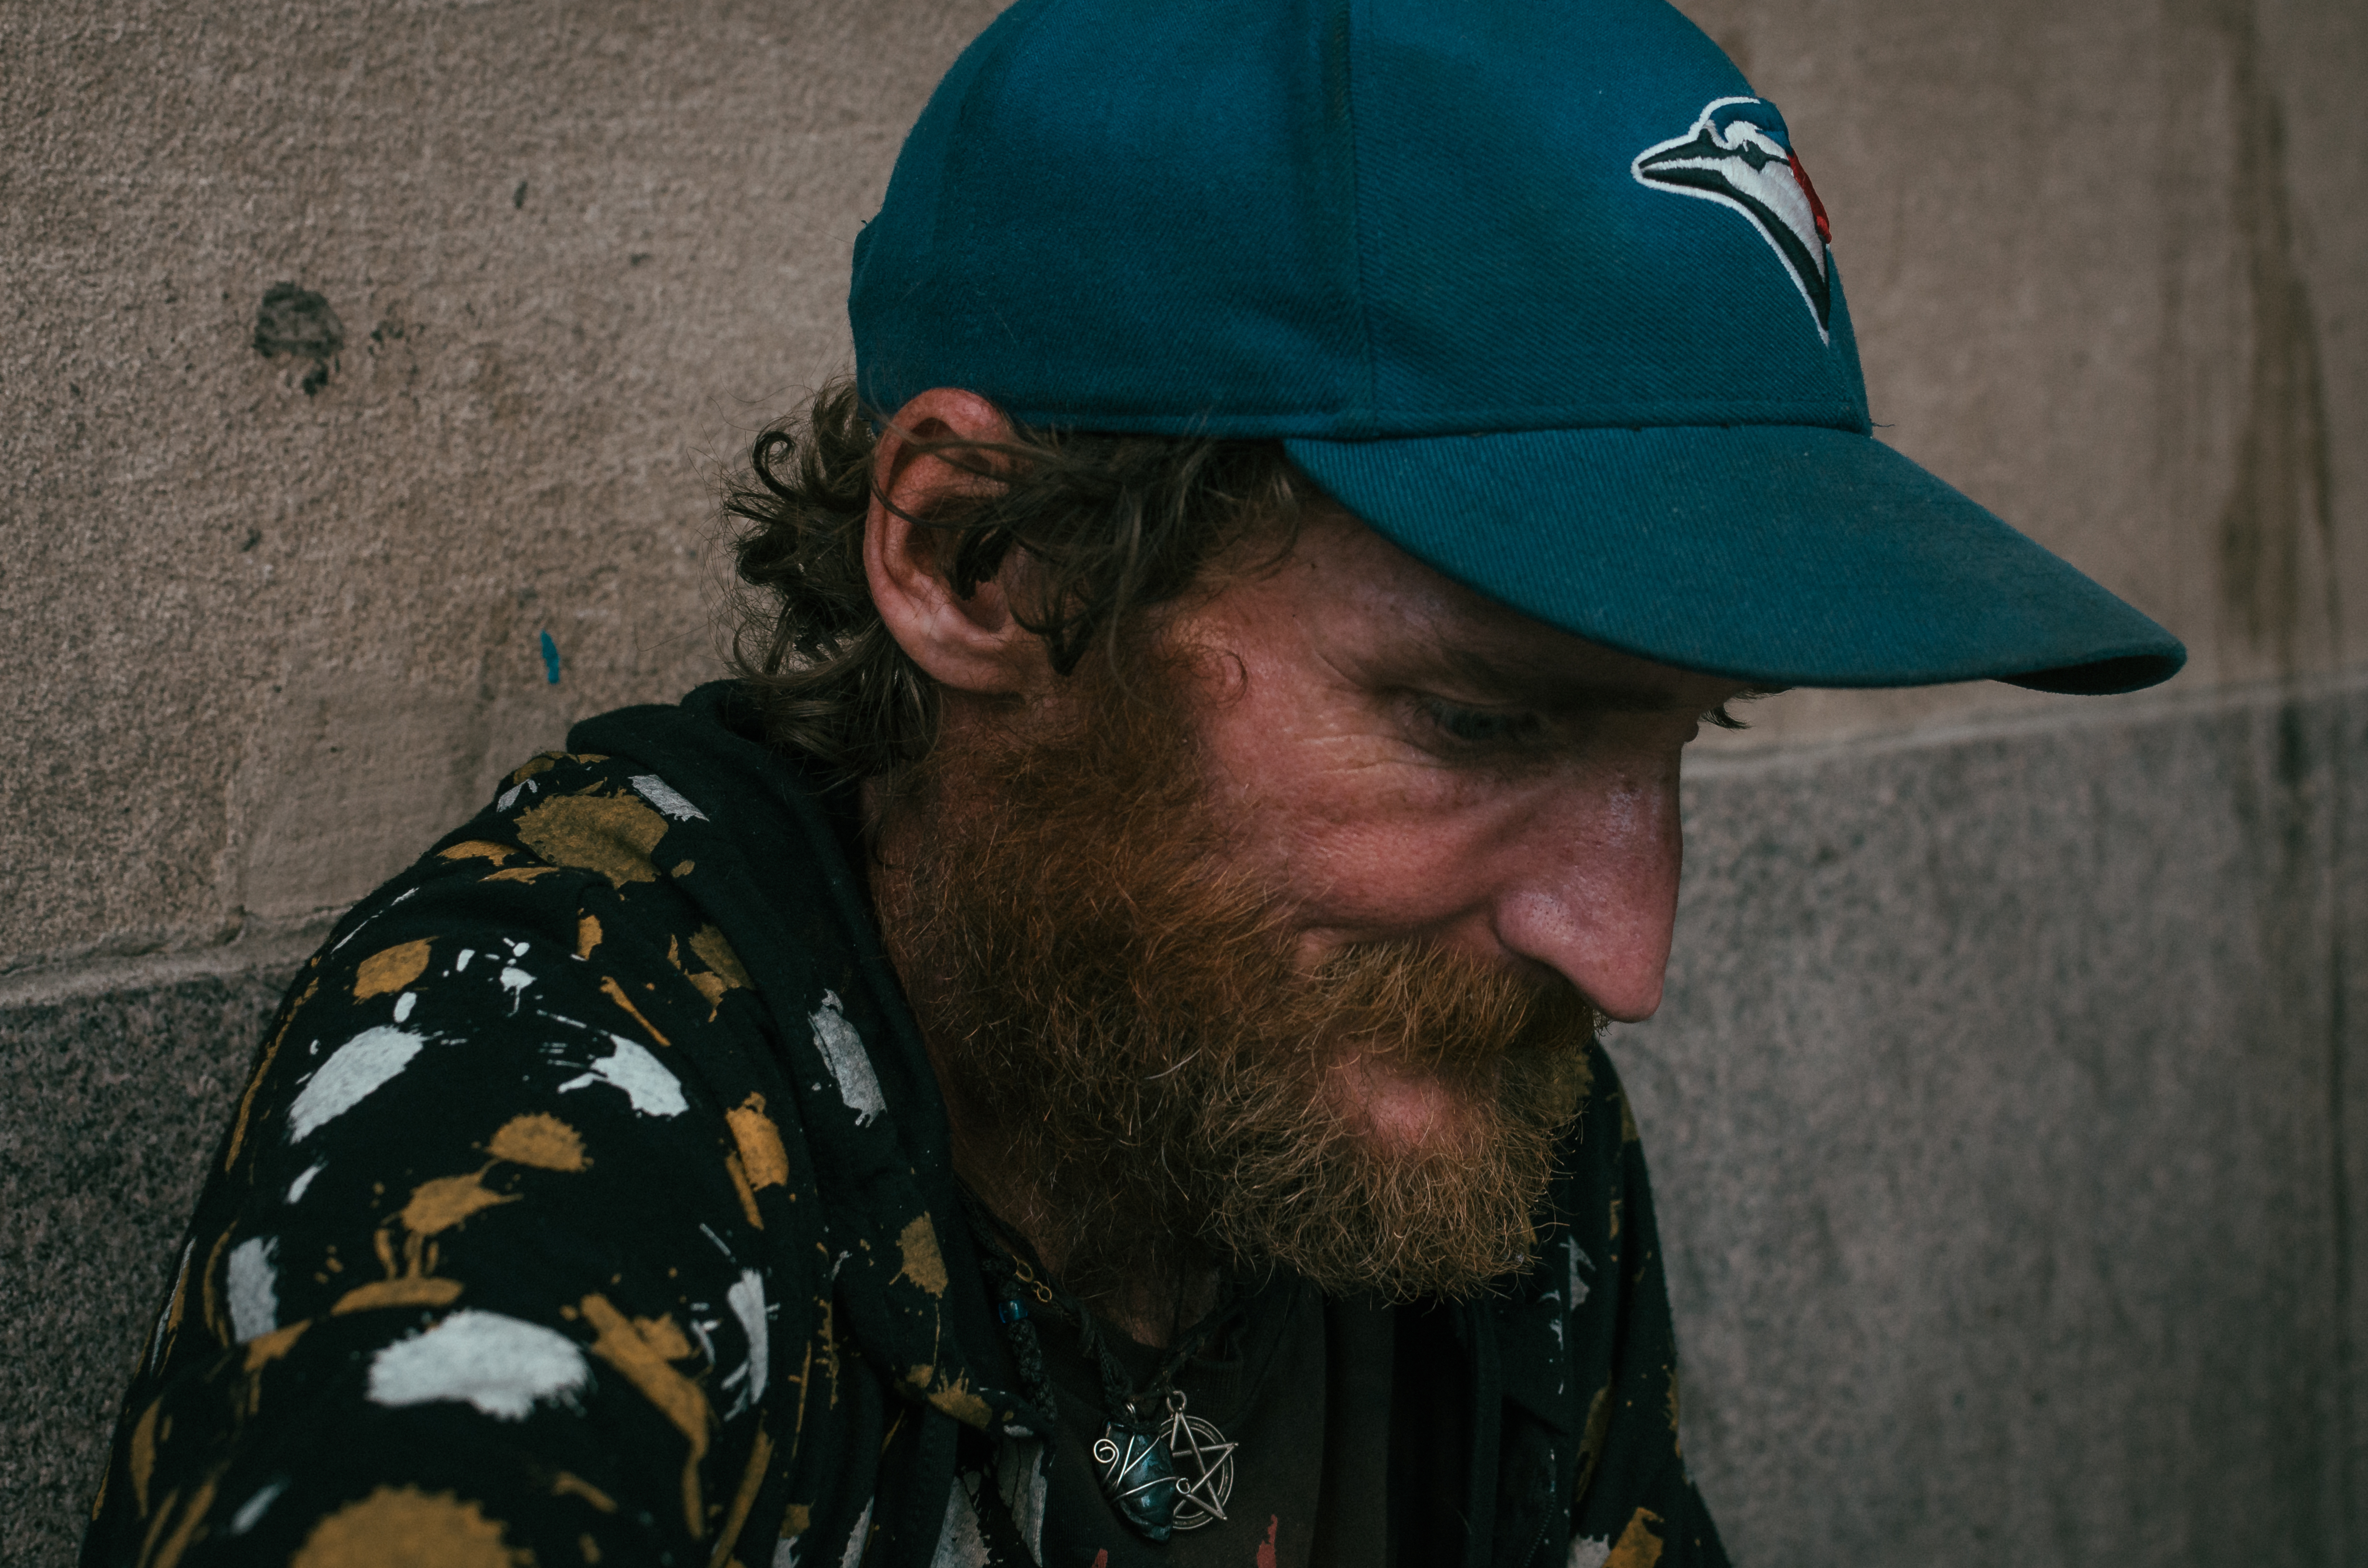
man, person, hair, male, guy, hat, clothing, beard, cap, facial hair